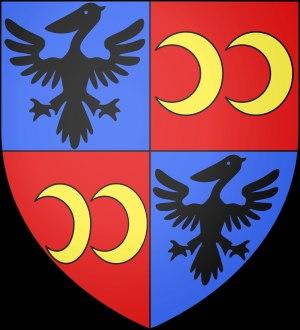
Les Aventures de Tintin constituent une série de bandes dessinées créée par le dessinateur et scénariste belge Hergé.